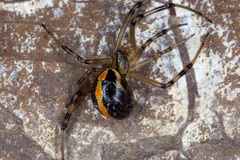
Species: Lactrodectus_hesperus